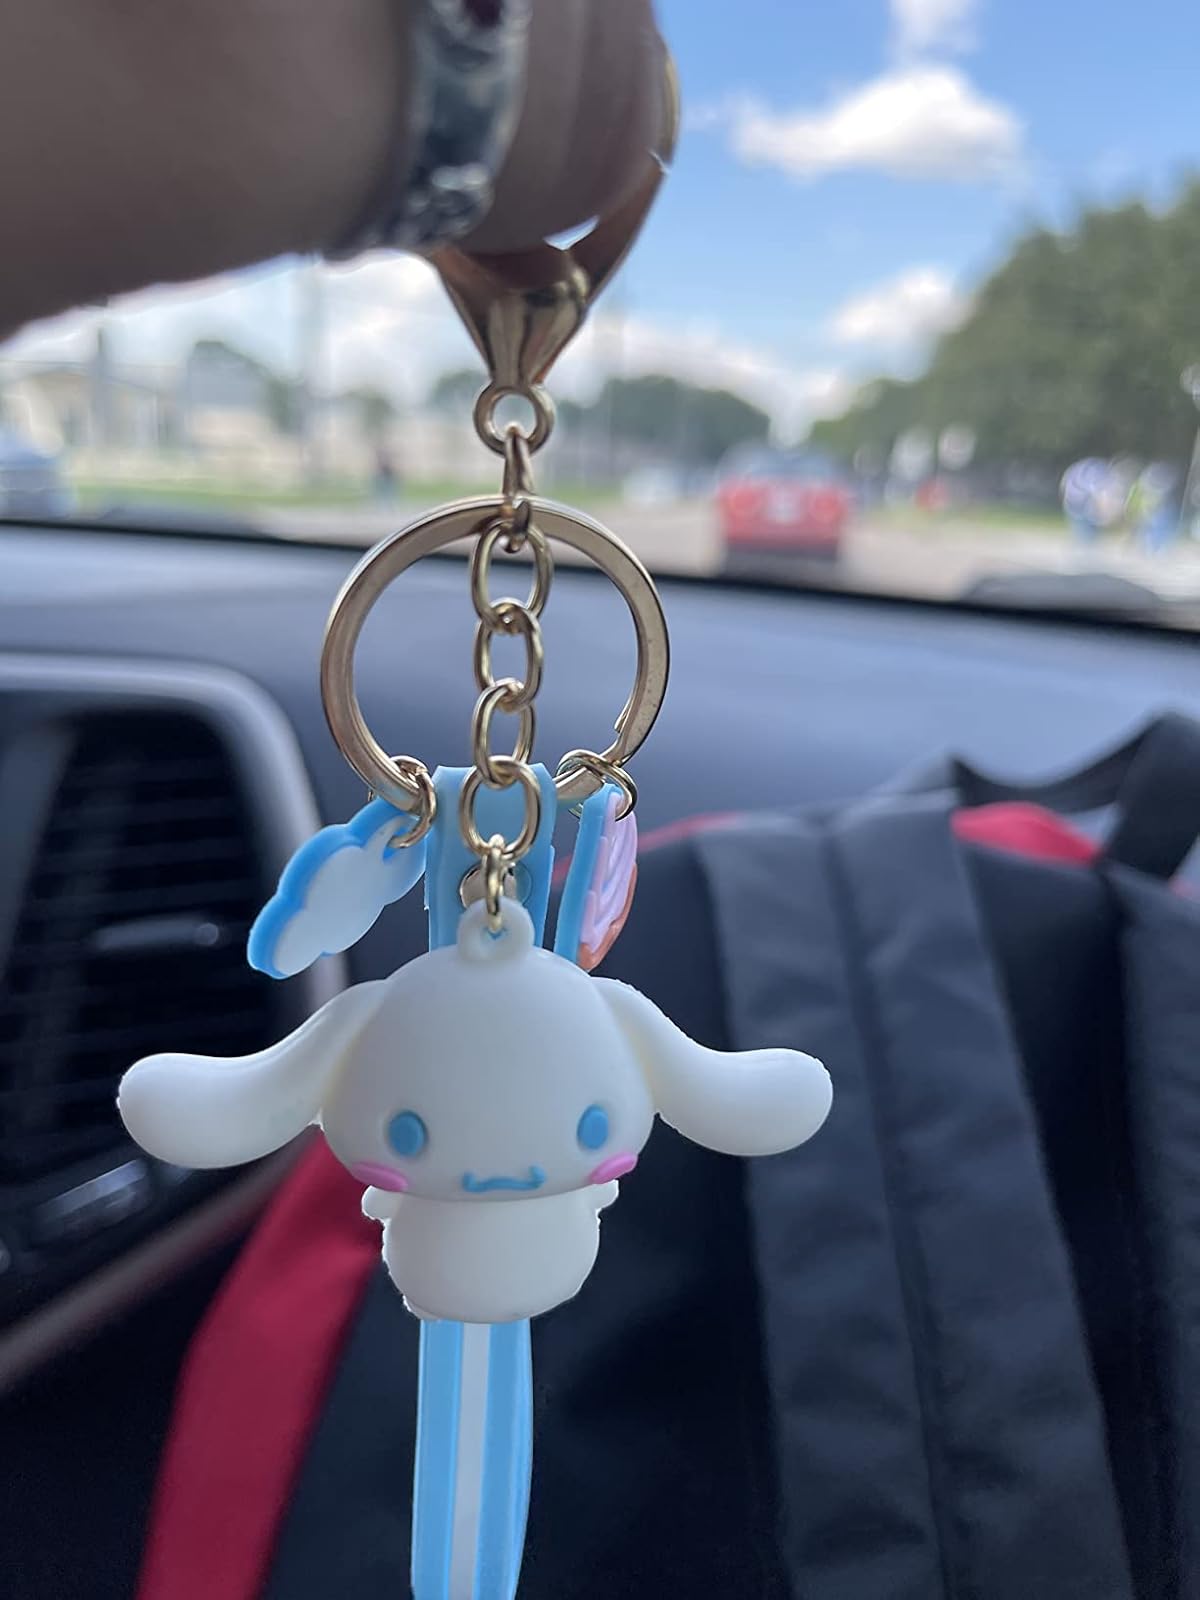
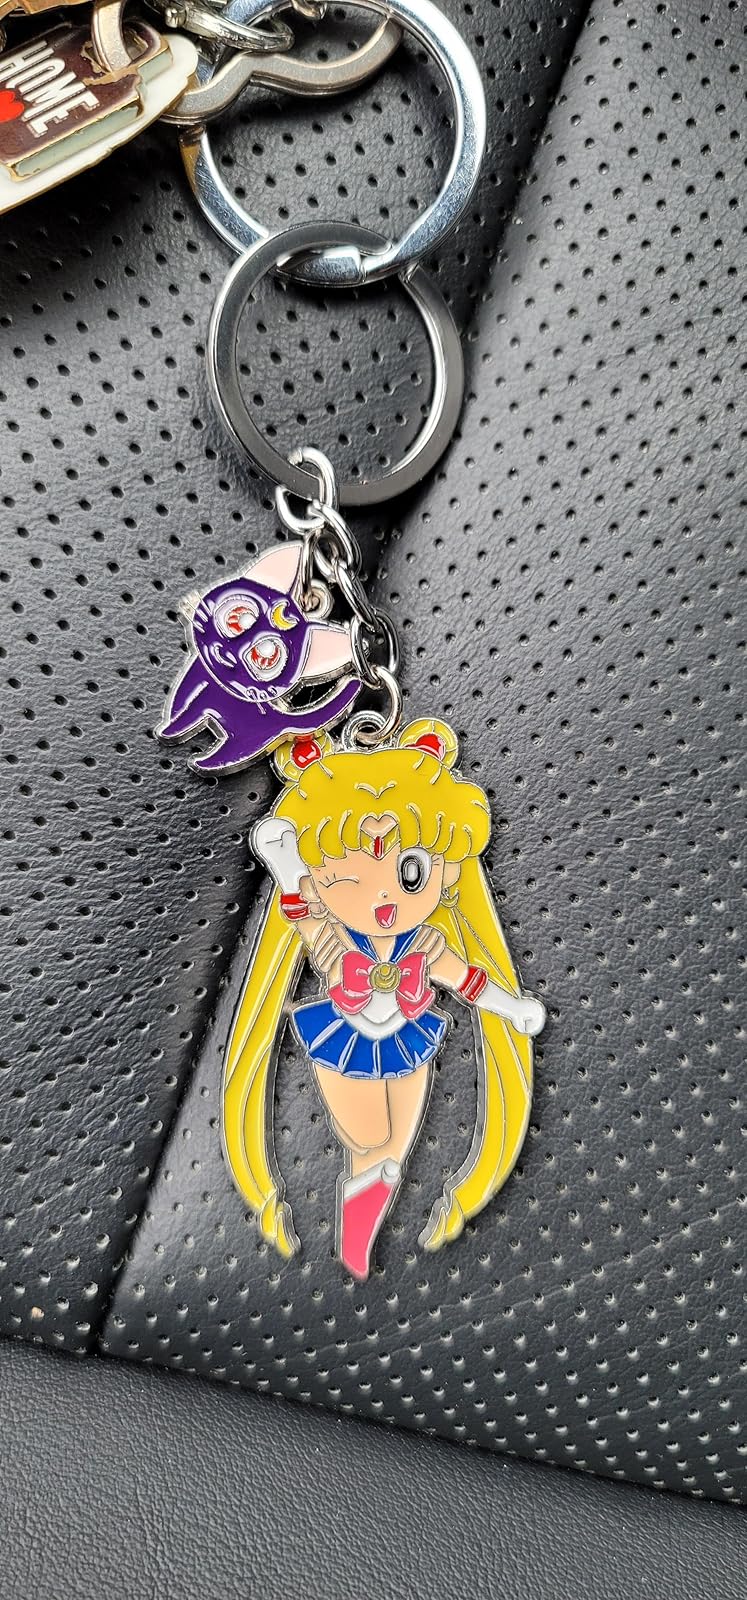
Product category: accessories_keychain
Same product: no